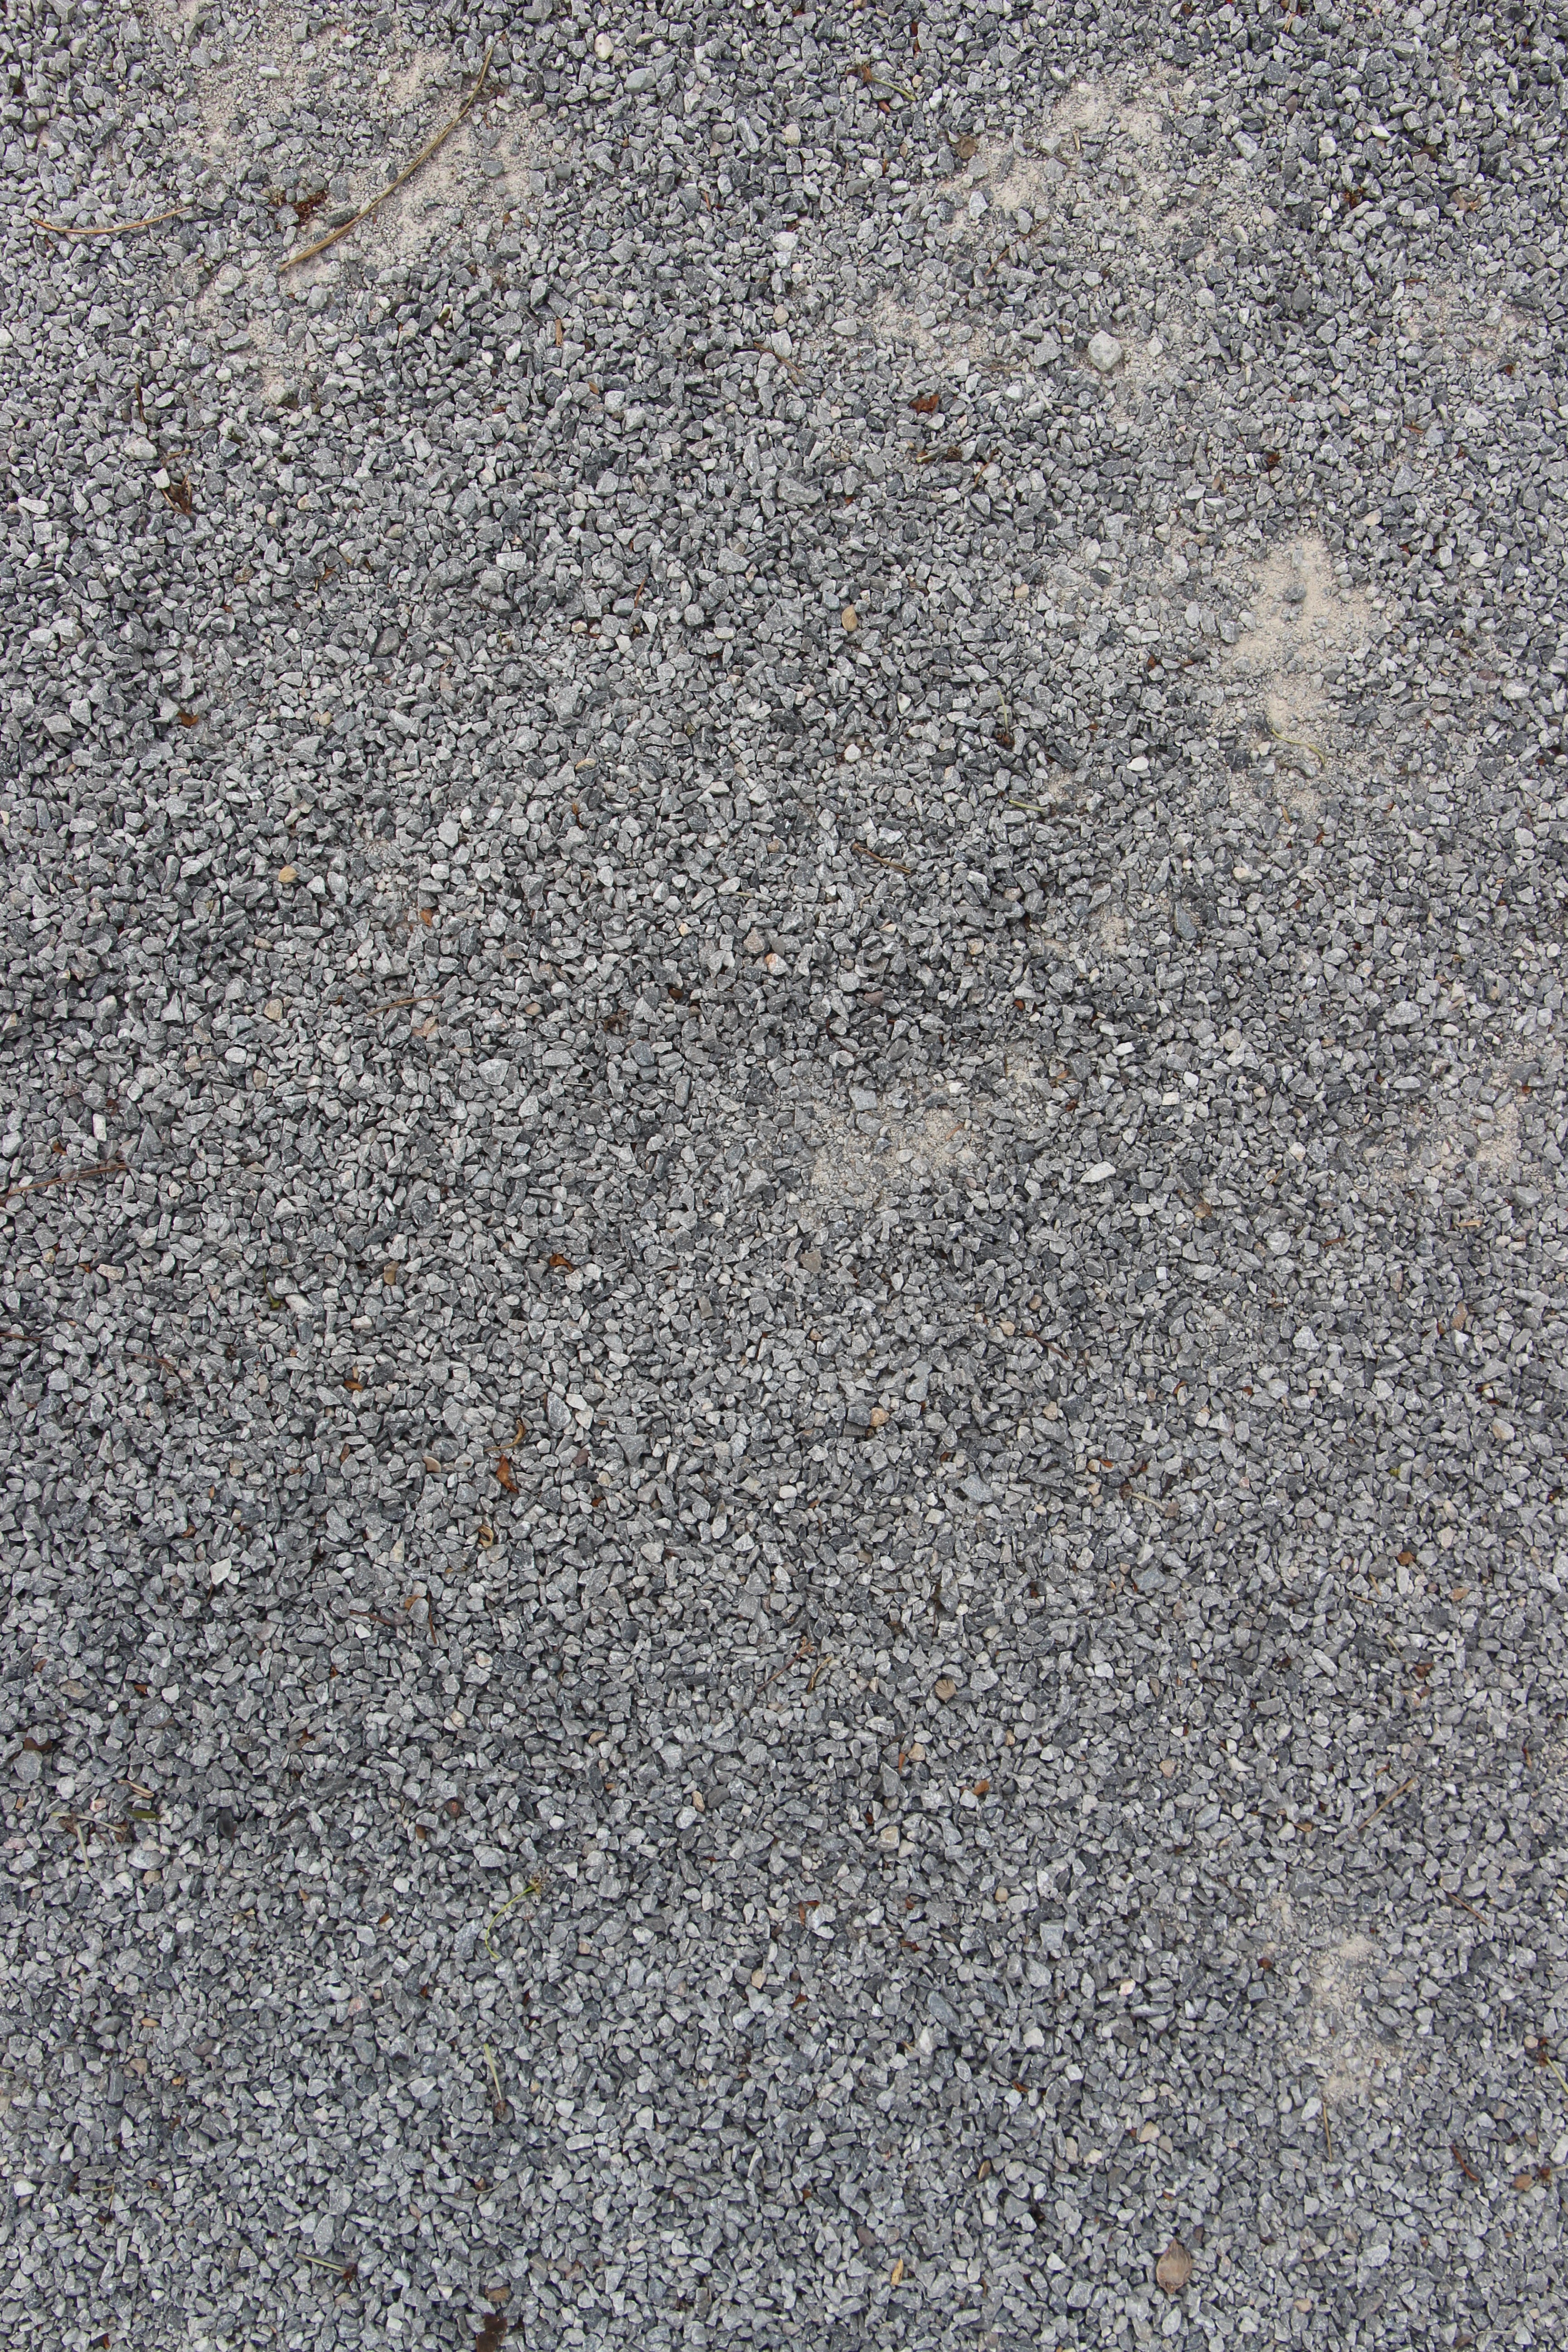
sand, rock, ground, texture, floor, cobblestone, wall, asphalt, pebble, soil, material, background, gravel, pebbles, flooring, steinchen, road surface, steinem stone floor